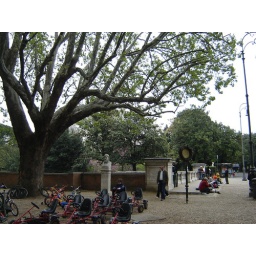
People were renting otu car like bike contraptions here, and over the bridge, there was a roller blading course.